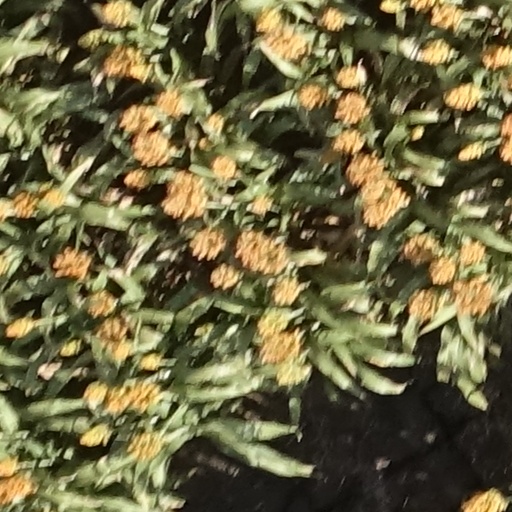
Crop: sorghum